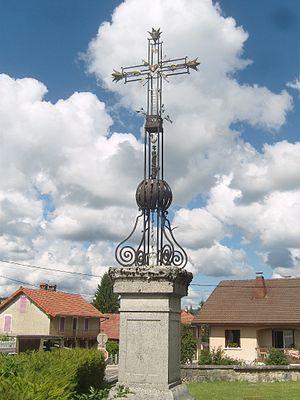
Une croix de mission est un monument érigé en souvenir d'une mission : elles furent nombreuses à être érigées après la tourmente révolutionnaire, où il fallut, pour les représentants de l'Église catholique romaine, restaurer la pratique religieuse, mais beaucoup d'autres datent du XIXᵉ siècle ou du XXᵉ siècle.
Rochejean est une commune française située dans le département du Doubs en région Bourgogne-Franche-Comté. Les habitants se nomment les Brigands.